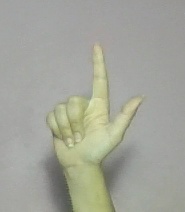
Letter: laam